Arch of Claudius (British victory)

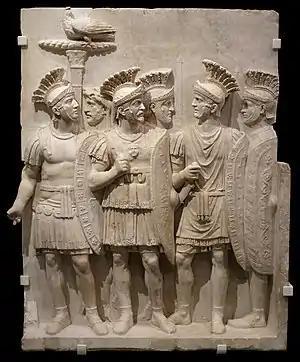
The Praetorians Relief from the Arch of Claudius

The portions of surviving inscription survive in the Capitoline Museums and can be reconstructed with the aid of identical inscriptions on commemorative arches at Boulogne-sur-Mer and Cyzicus. It reads: